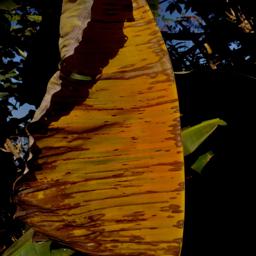
Label: MALBHOG LEAF